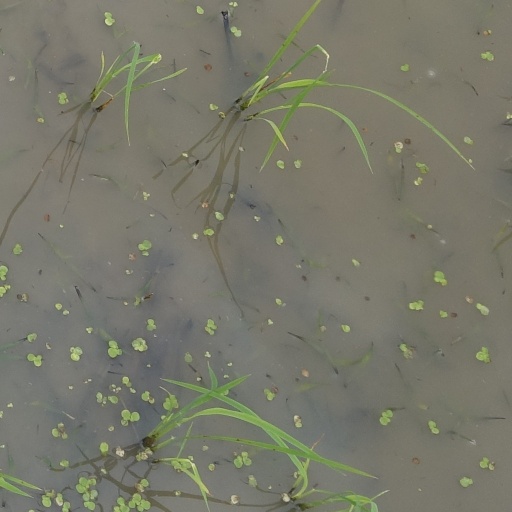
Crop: rice